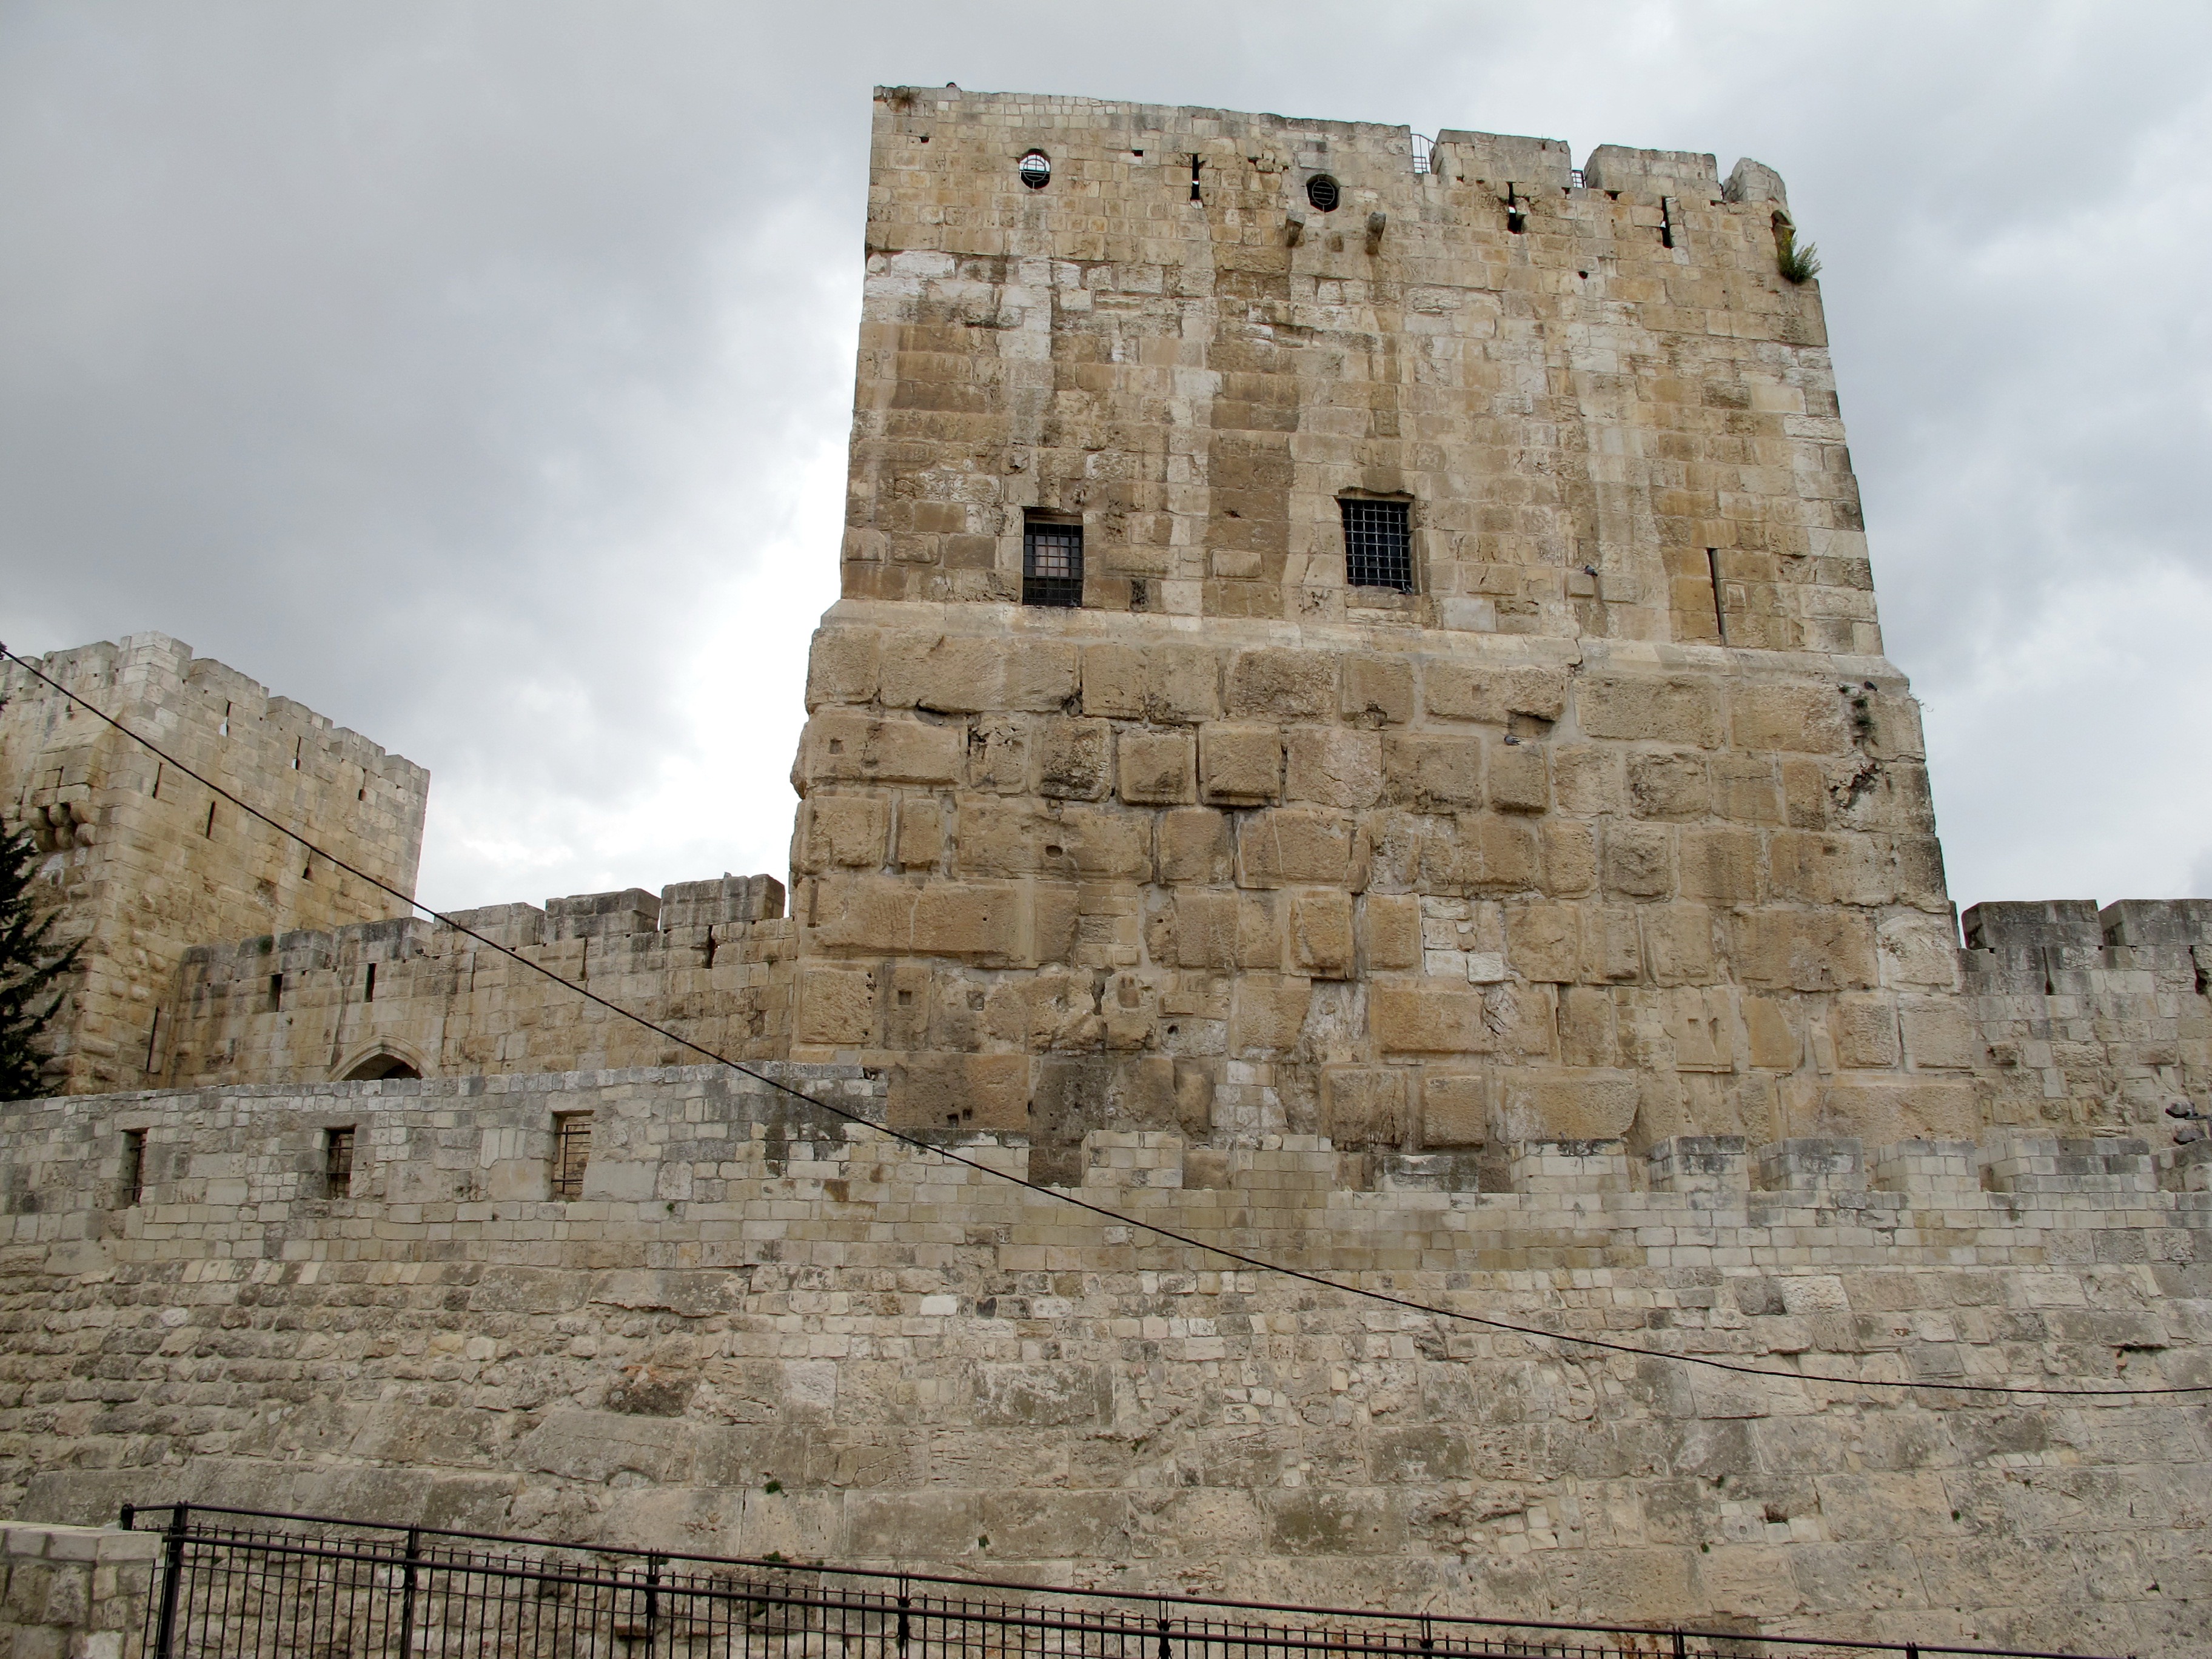
rock, building, city, wall, monument, castle, landmark, fortification, temple, ruins, history, protection, jerusalem, israel, archaeological site, unesco world heritage site, historic site, ancient history, egyptian temple, holy city, ancient roman architecture, maya civilization